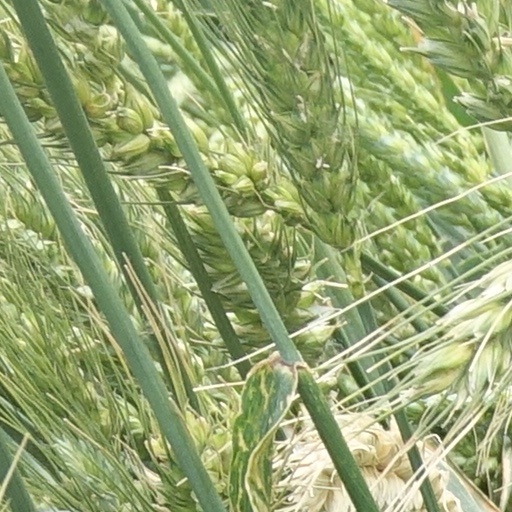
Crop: wheat